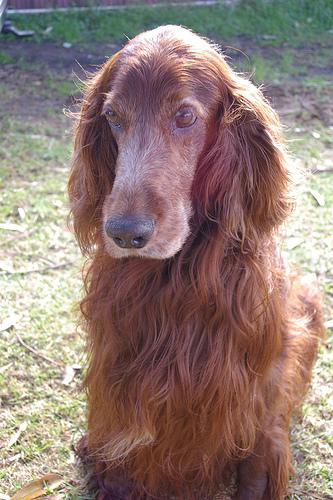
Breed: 207-n000011-Irish_setter